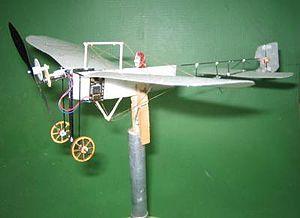
Bleriot type traversée de la Manche, 3,5g, construction carbone et polystyrène, radio 868MHz
Le micro-modélisme est un loisir qui s'apparente au modélisme et qui se consacre à la conception, la fabrication et le pilotage de modèles réduits de très petite taille. Les objets les plus accomplis ont une masse ne dépassant pas quelques grammes et ne mesurent que quelques centimètres de longueur. Bien souvent, on qualifie de micro-modèles les objets qui peuvent tenir dans une seule main et qui ont un système de moteur leur permettant de se mouvoir de façon autonome. Le micro-modélisme se distingue donc en ce sens des maquettes, qui restent statiques.